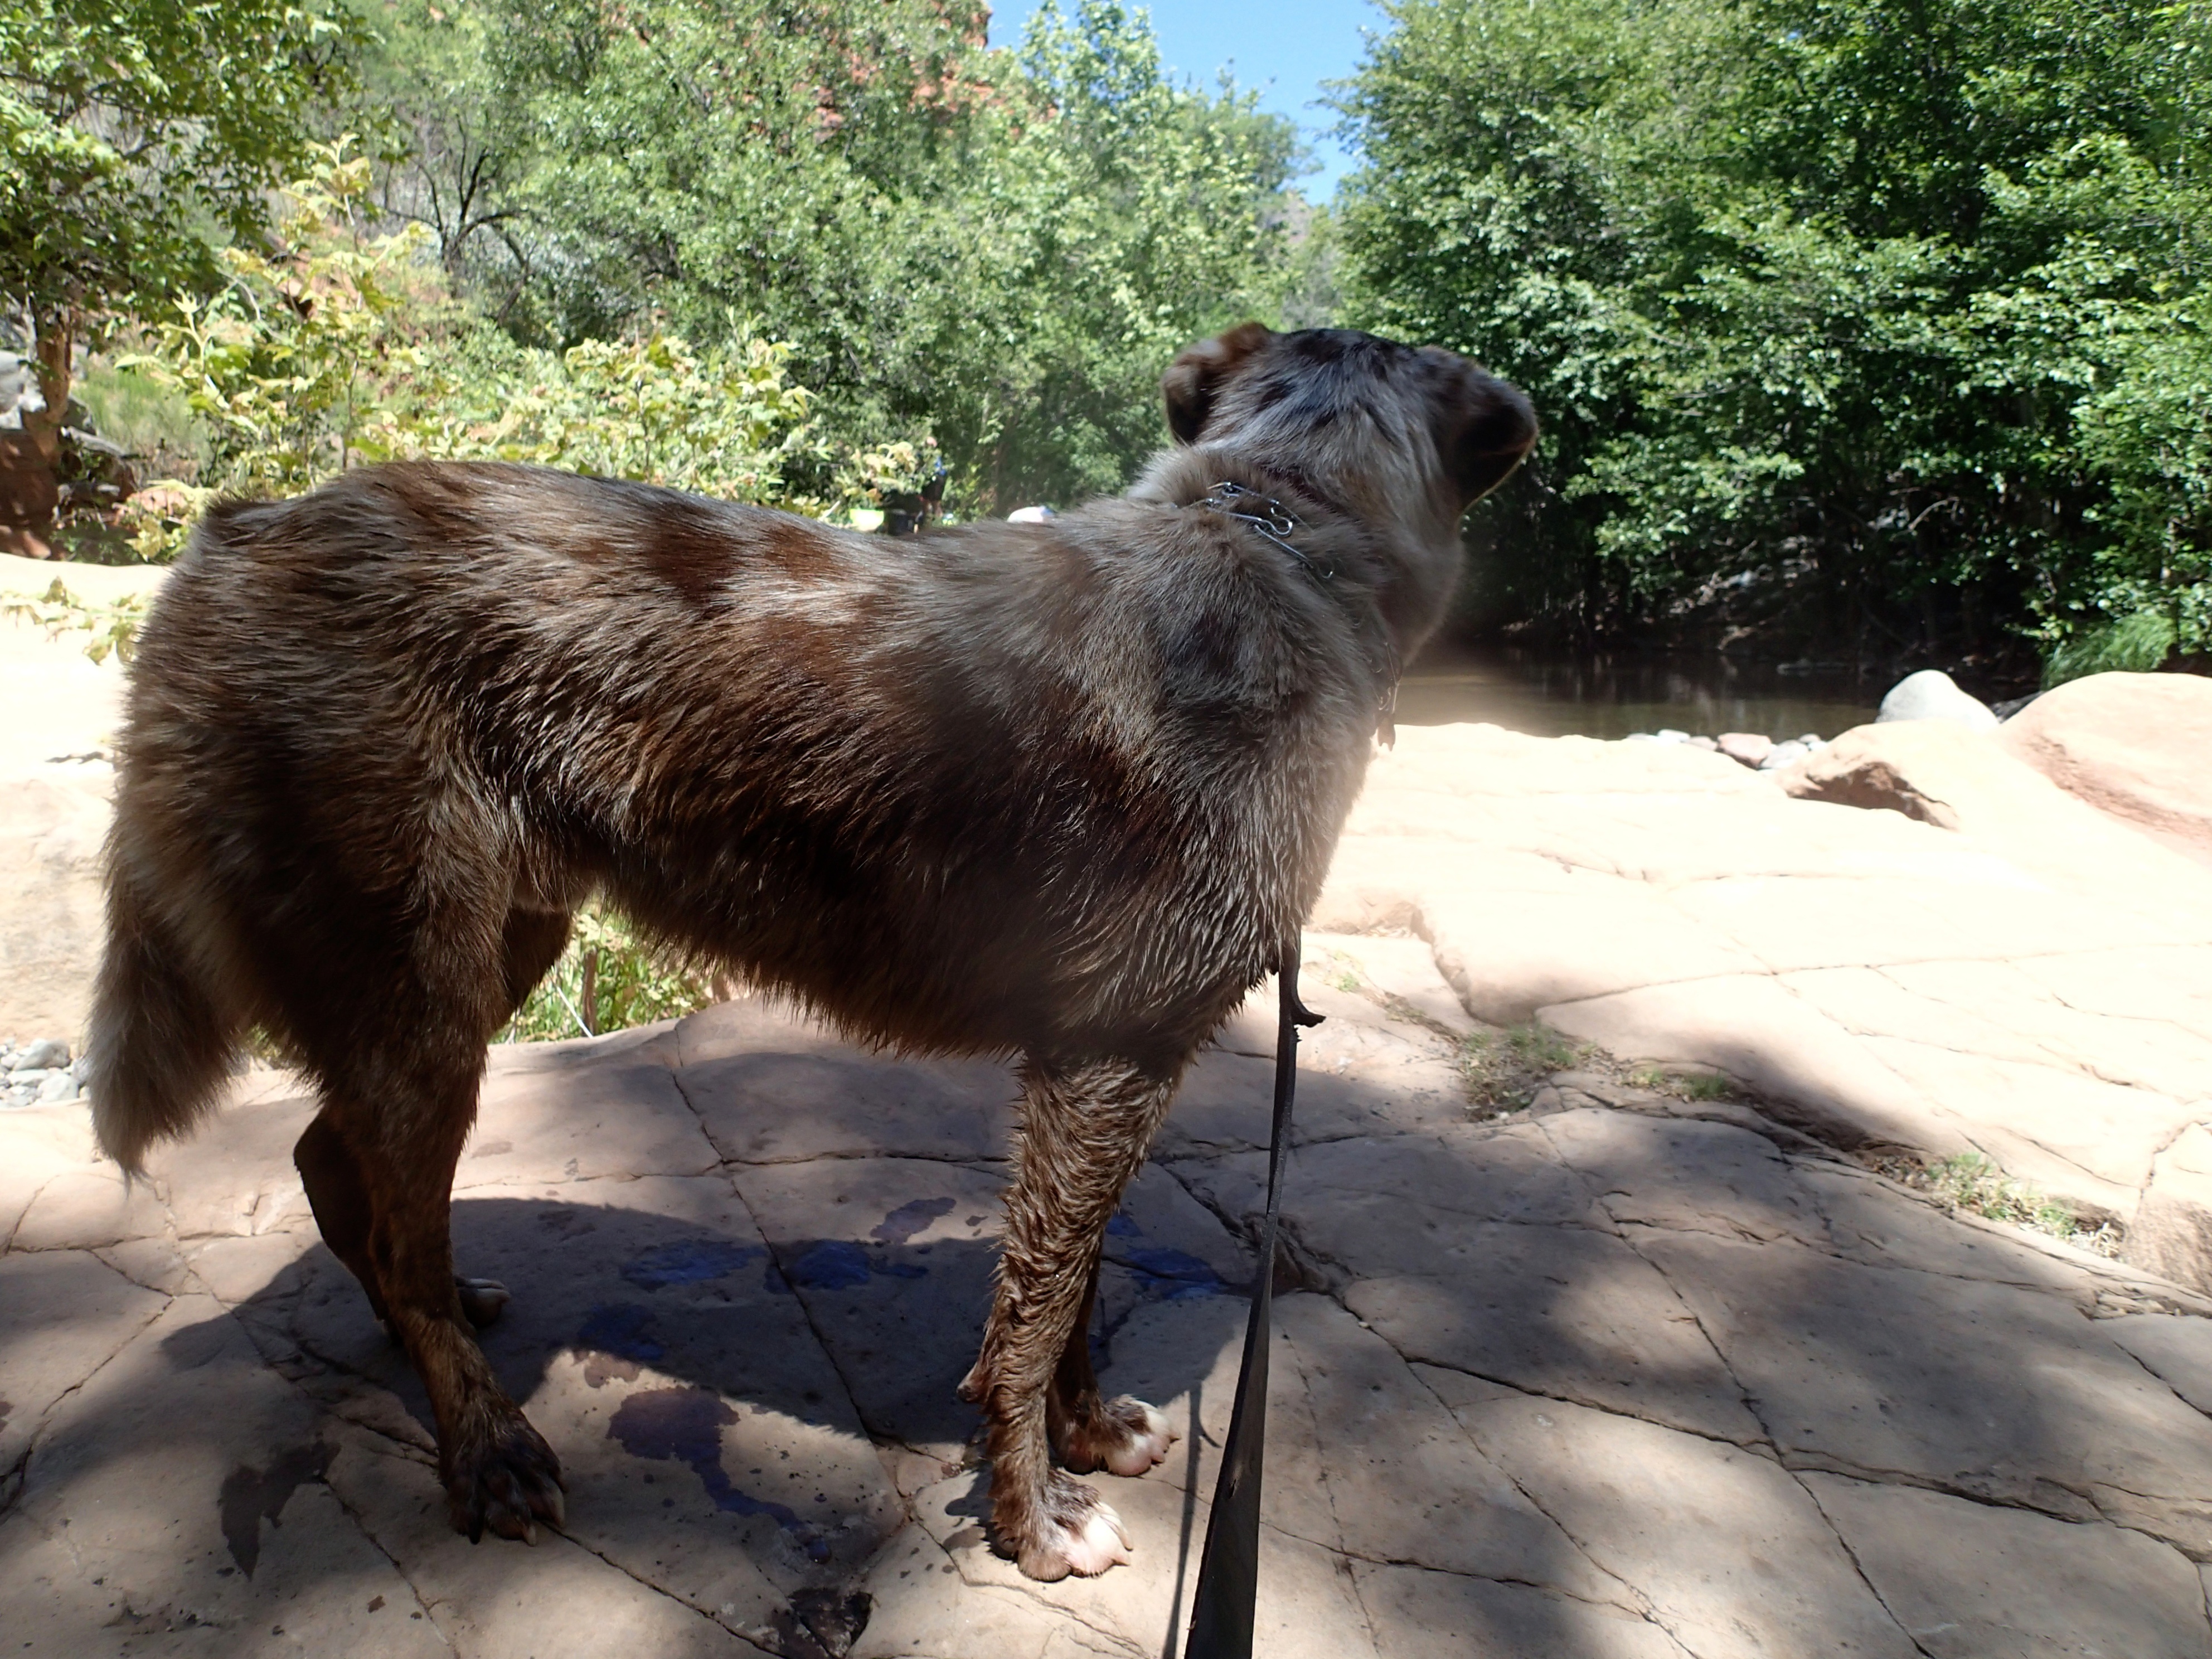
dog, mammal, vertebrate, felix, street dog, dog like mammal, dog breed group, dog crossbreeds